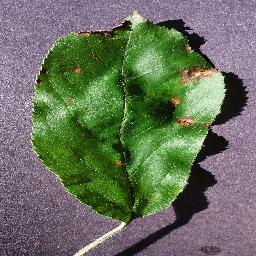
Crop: apple
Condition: black_rot